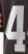
Number: 4